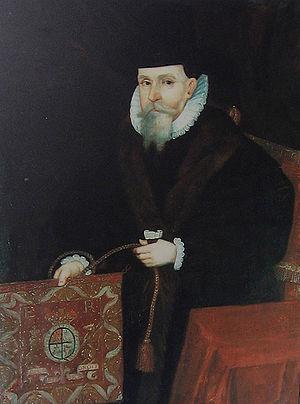
Adam Loftus fut archevêque d'Armagh, puis de Dublin, et lord chancelier d'Irlande à partir de 1581. Il fut également le premier provost du Trinity College de Dublin.